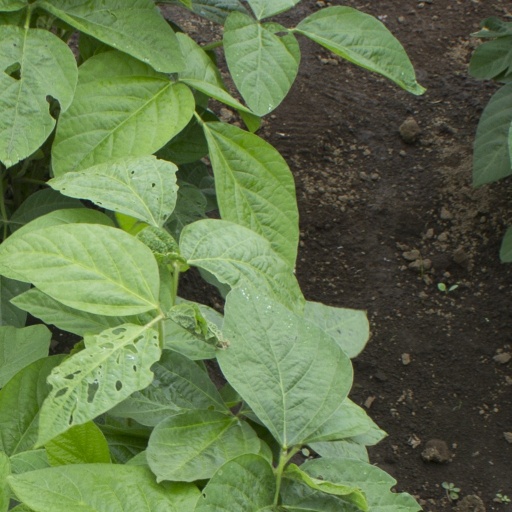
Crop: soybean